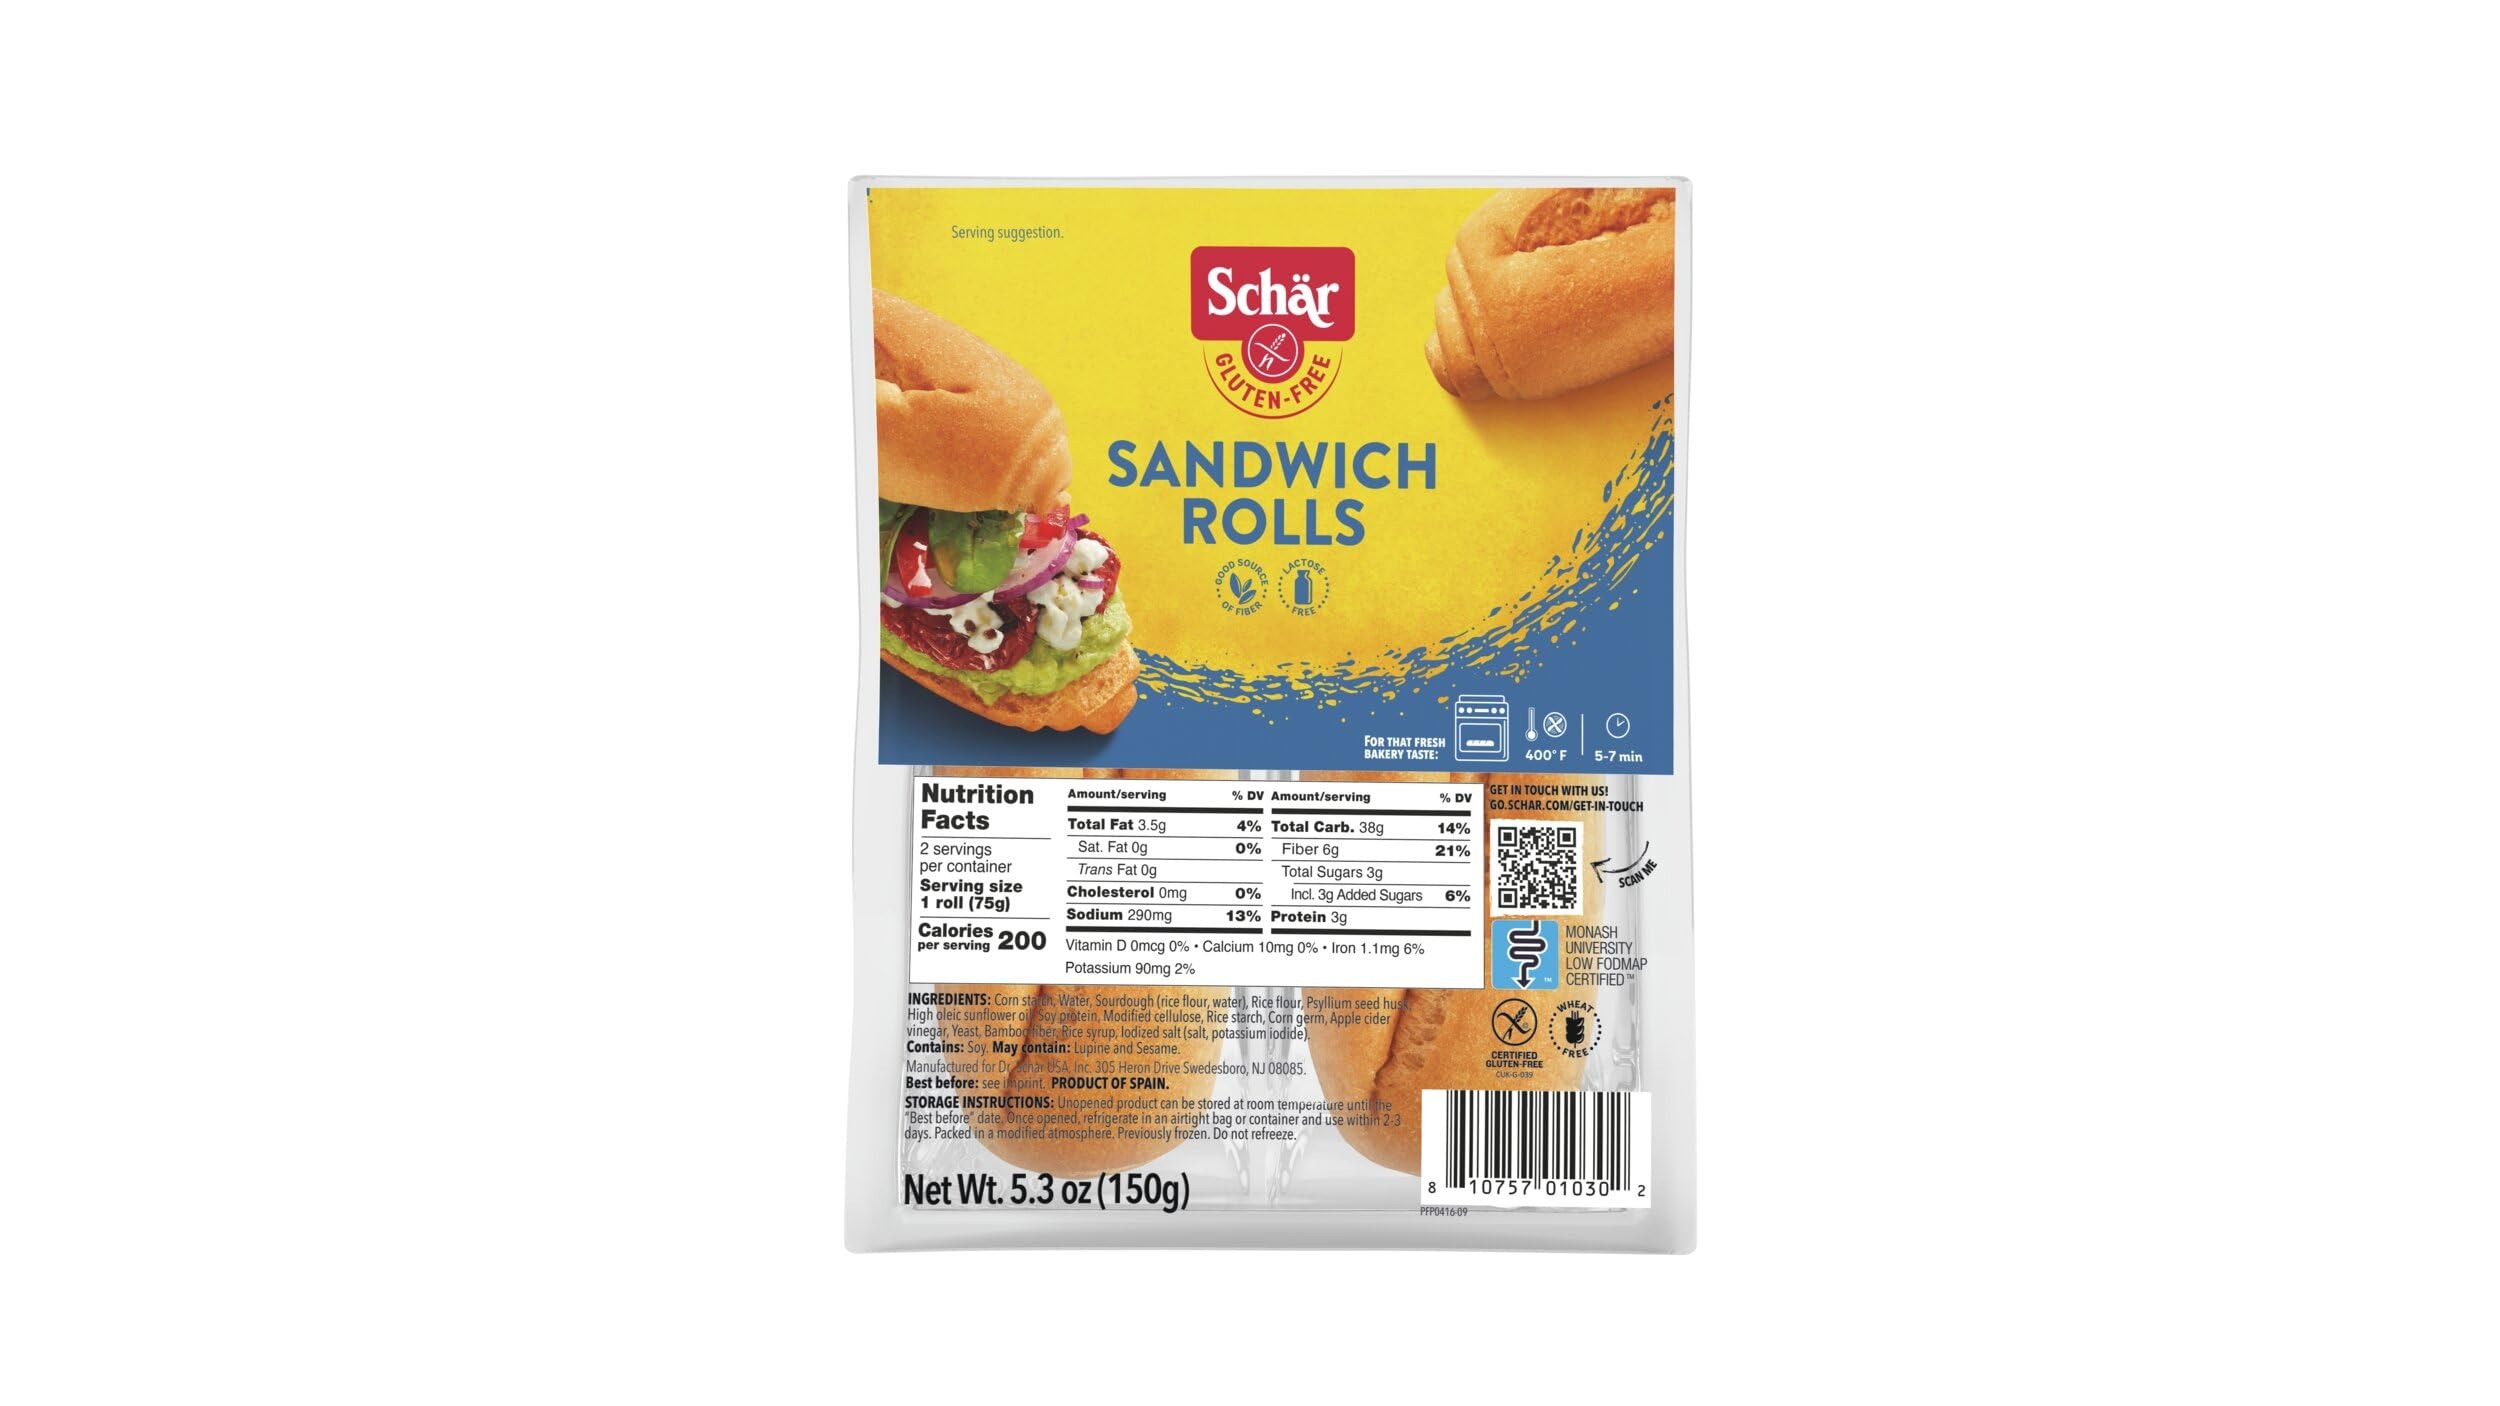
Item Name: Schar Gluten Free Sub Sandwich Rolls, 5.3 Ounce (Pack of 6)
Bullet Point 1: Gluten Free
Bullet Point 2: Lactose Free
Bullet Point 3: Wheat Free
Bullet Point 4: Egg Free
Bullet Point 5: Milk Free
Product Description: Whether you call them a hoagie, hero, submarine, grinder or simply a sandwich, we have the perfect vessel for it. This Super soft’n chewy Sub Sandwich Roll is amazing in taste and texture and perfect for your next sandwich. Ingredients: Water, corn starch, sourdough (rice flour, water), rice flour, psyllium seed husks (vegetable fiber), rice syrup, rice starch, sunflower oil, yeast, soy protein, sugar, apple fiber, modified cellulose, salt, calcium citrate, iron, thiamin, ribovolvin, niacin
Value: 31.8
Unit: Ounce

Price: 14.99